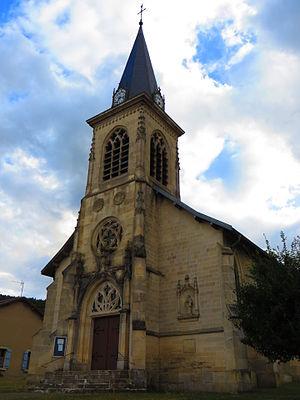
Herbeuville L'église Saint-Vanne
Herbeuville est une commune française située dans le département de la Meuse, en région Grand Est.